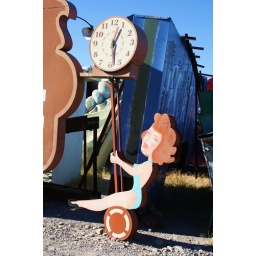
One of the first, last, and only signs with a clock in Vegas.